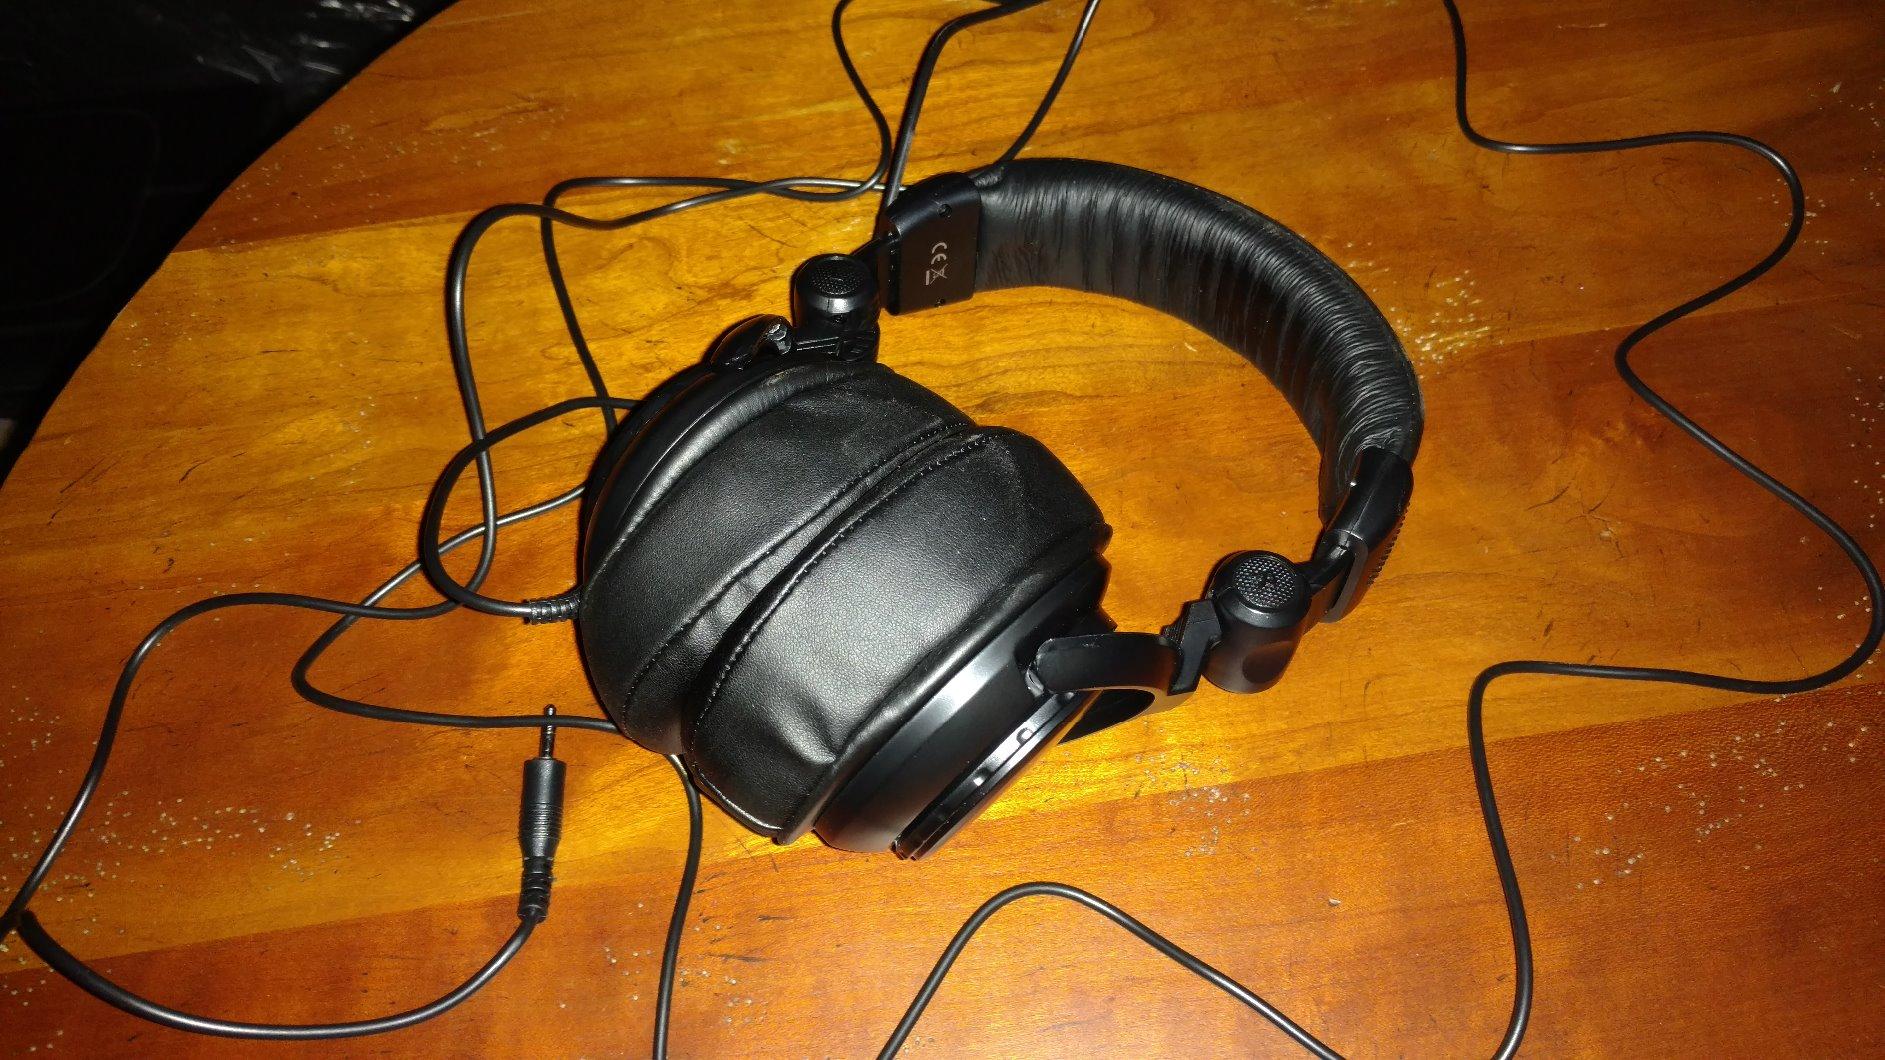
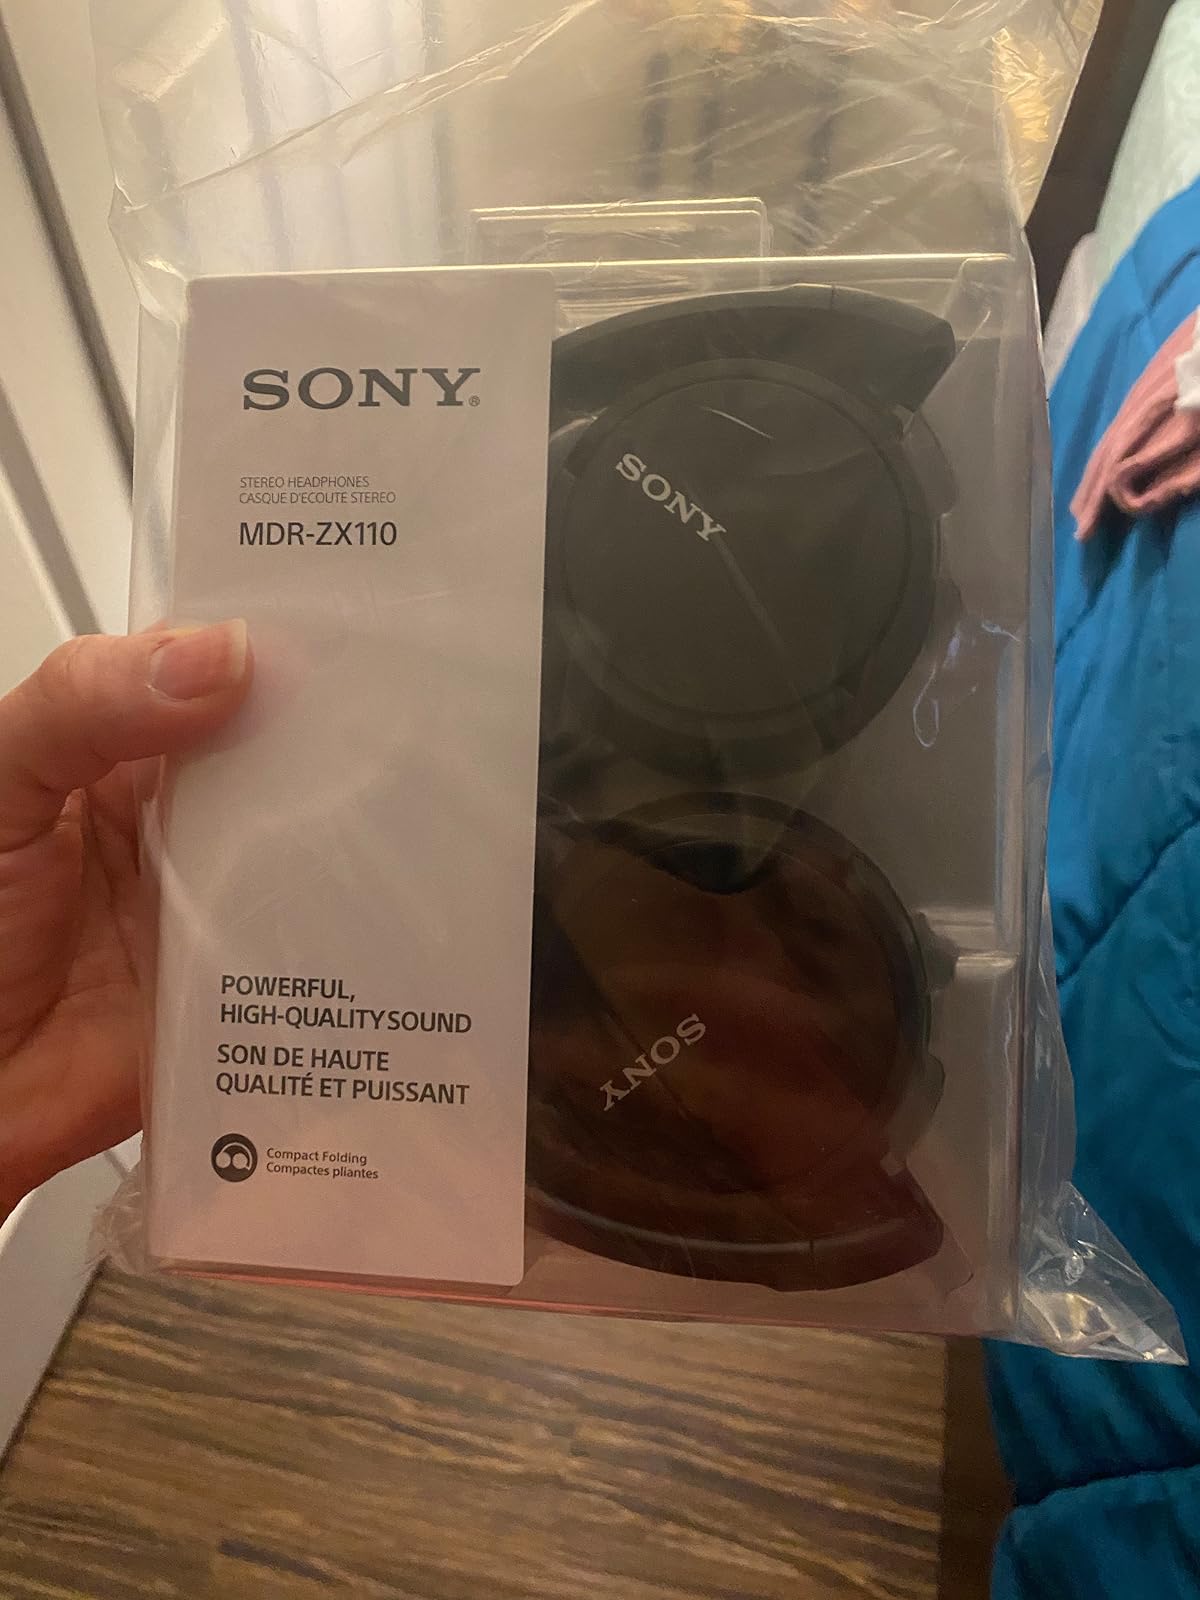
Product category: headphones
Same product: no